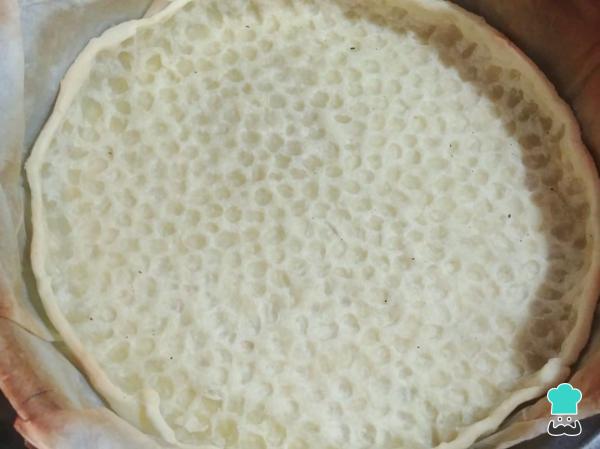
Llena la masa de garbanzos de tal modo que cubran el fondo, así se evita que leude durante la cocción. Luego, hornea la masa durante 10 minutos. Una vez horneada, retira los garbanzos.